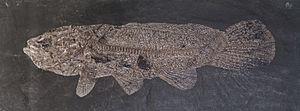
Fossile de Cyclurus kehreri (Amiidae, éocène), récolté à Messel, et exposé dans le muséum national d'histoire Naturelle de Karlsruhe (Allemagne).